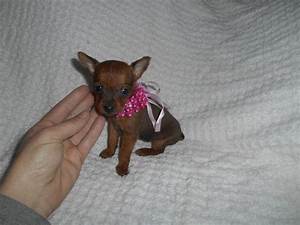
Label: cane